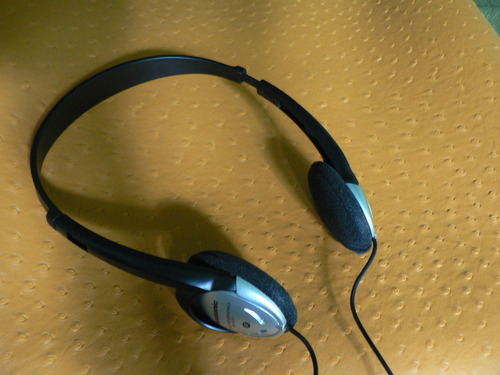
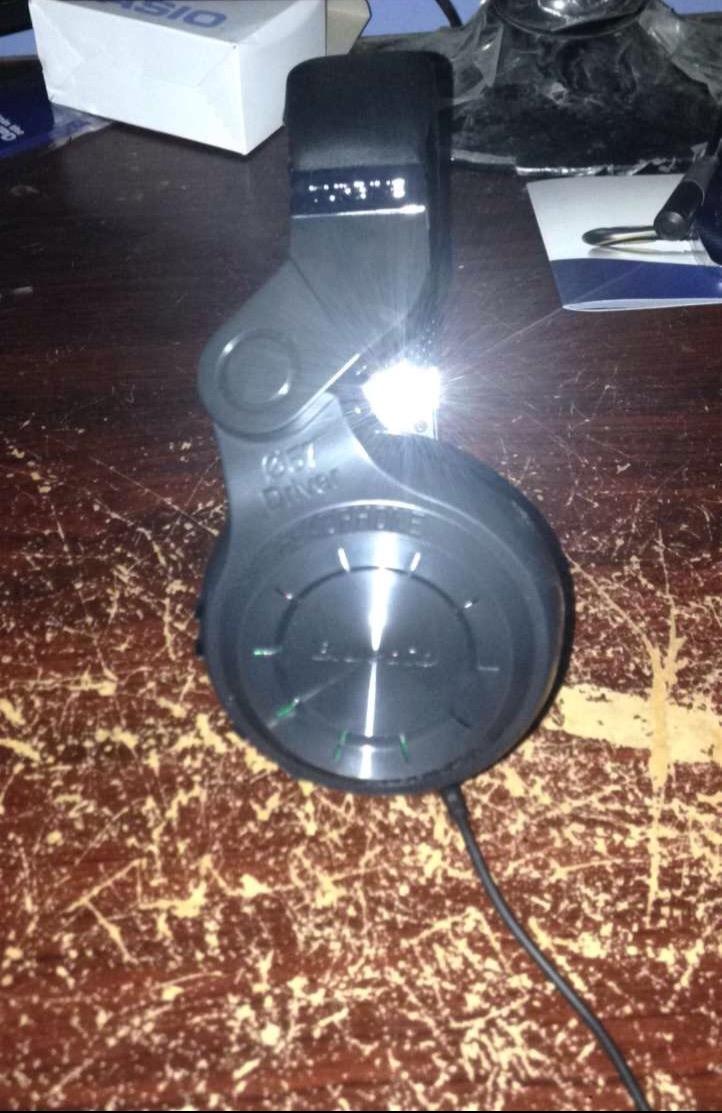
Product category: headphones
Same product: no